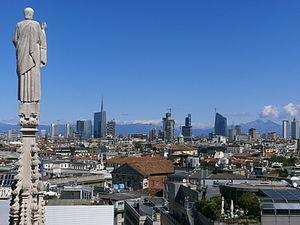
L'Italie /itali/, en forme longue la République italienne, est un pays d'Europe du Sud correspondant physiquement à une partie continentale, une péninsule située au centre de la mer Méditerranée et une partie insulaire constituée par les deux plus grandes îles de cette mer, la Sicile et la Sardaigne, et beaucoup d'autres îles plus petites. Elle est rattachée au reste du continent par le massif des Alpes. Le territoire italien correspond approximativement à la région géographique homonyme.